Kurds

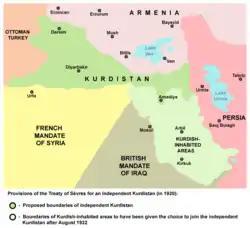
Provisions of the Treaty of Sèvres for an independent Kurdistan (in 1920)

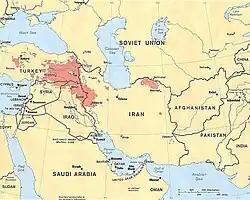
Kurdish-inhabited areas of the Middle East and the Soviet Union in 1986, according to the U.S. Central Intelligence Agency (CIA)

After the fall of the Safavids, Iran fell under the control of the Afsharid Empire ruled by Nader Shah at its peak. After Nader's death, Iran fell into civil war, with multiple leaders trying to gain control over the country. Ultimately, it was Karim Khan, a Laki general of the Zand tribe who would come to power.